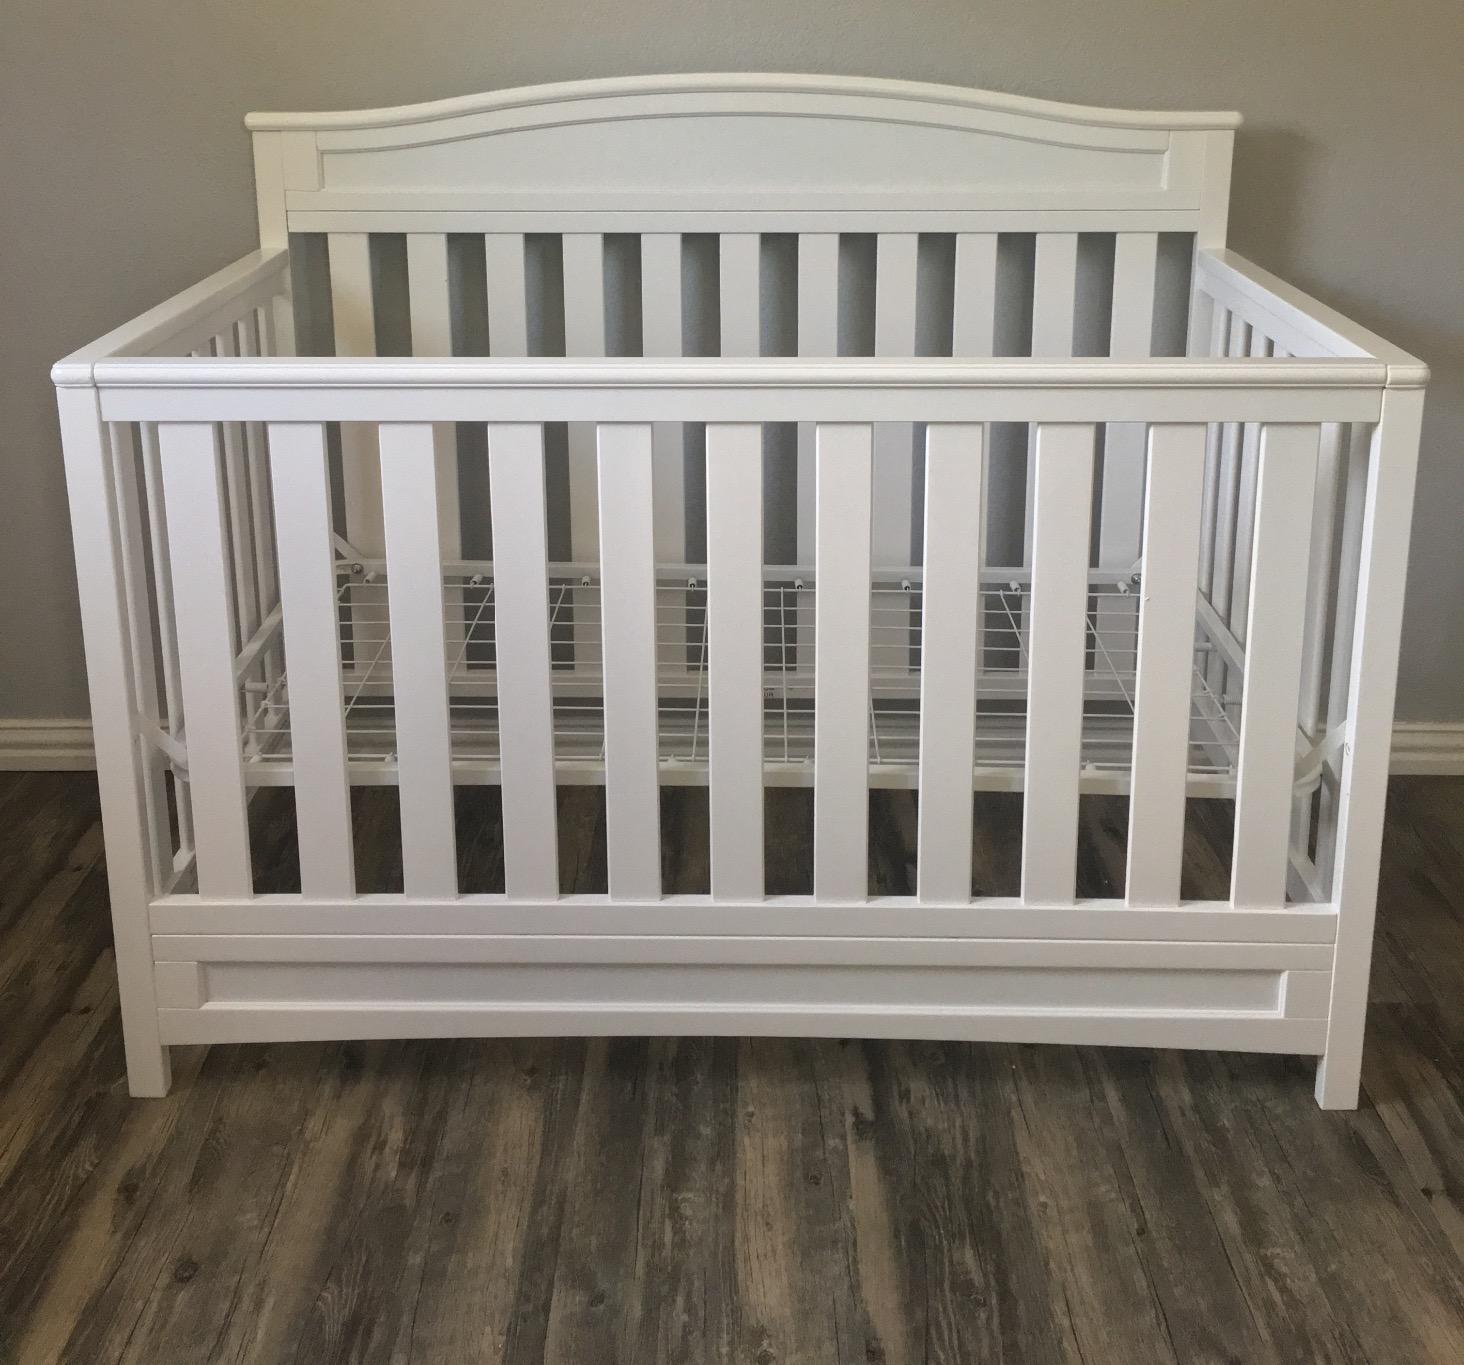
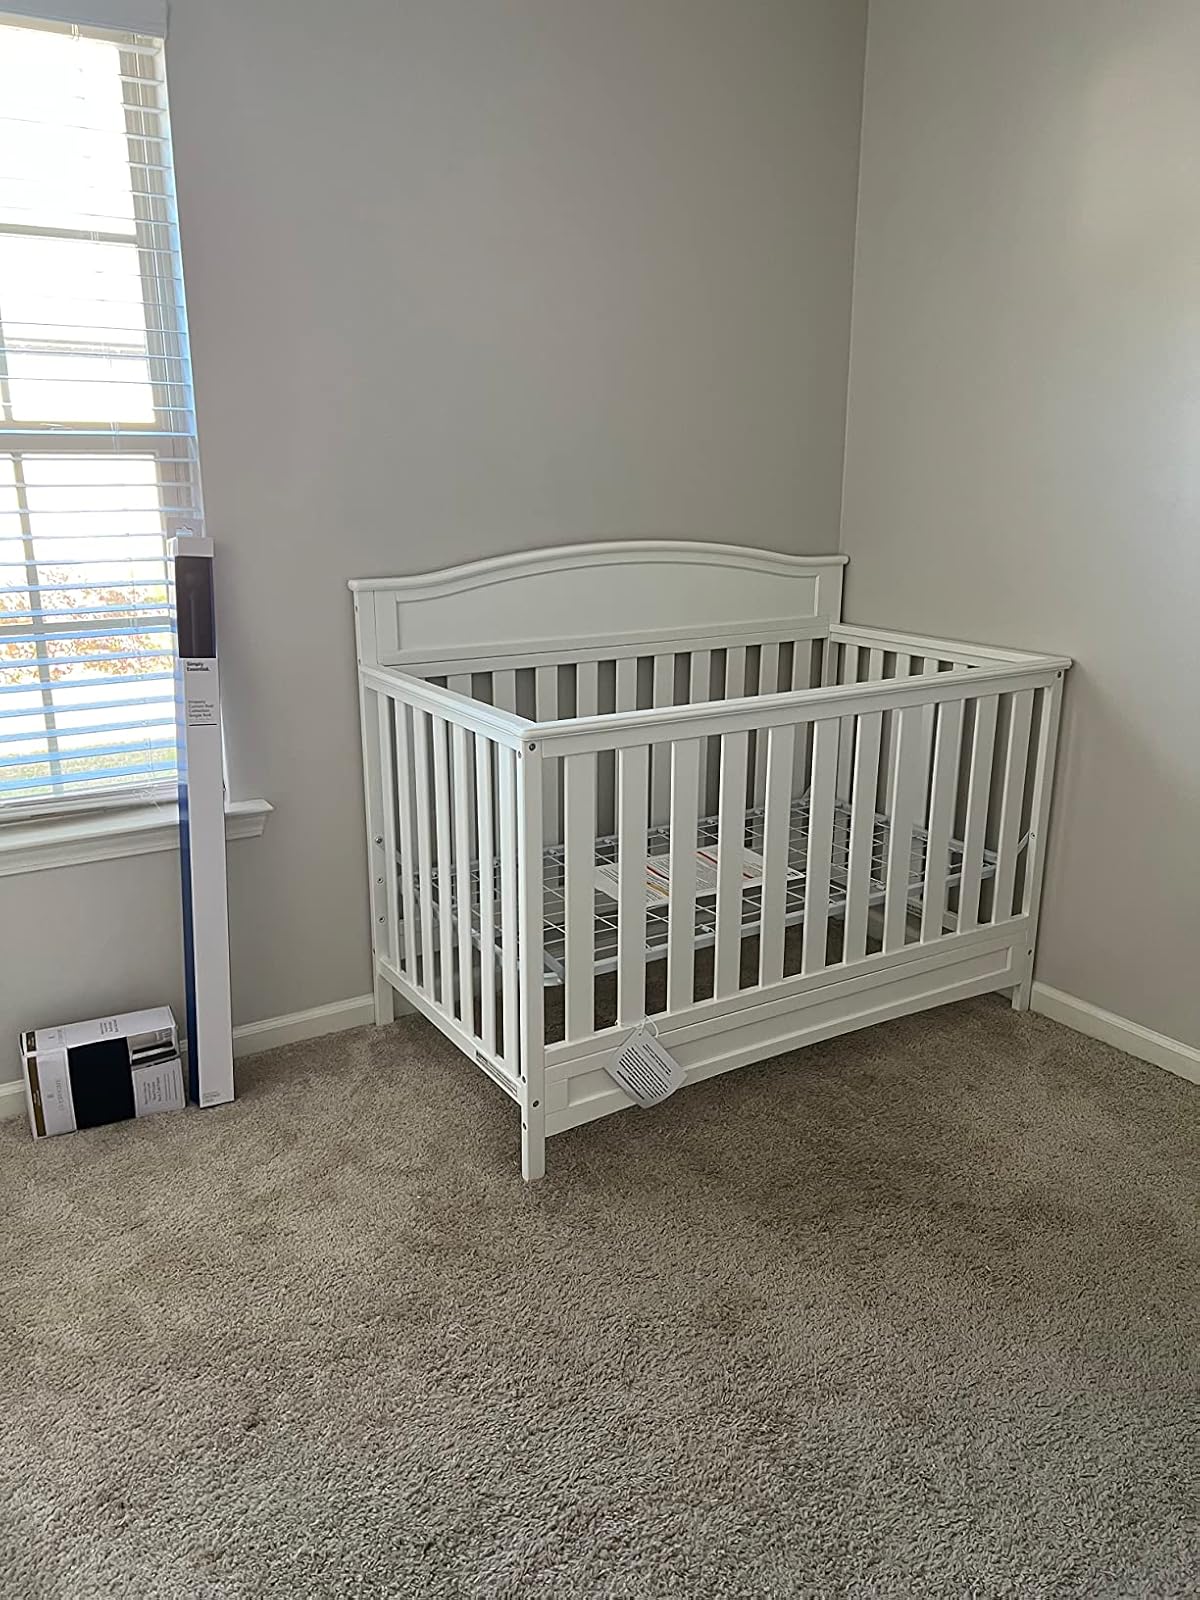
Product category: products_crib
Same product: yes